Silk

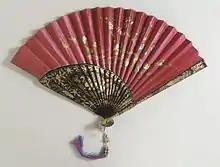
Silk satin leaf, wood sticks, and guards, c. 1890

The 7th century CE murals of Afrasiyab in Samarkand, Sogdiana, show a Chinese Embassy carrying silk and a string of silkworm cocoons to the local Sogdian ruler.